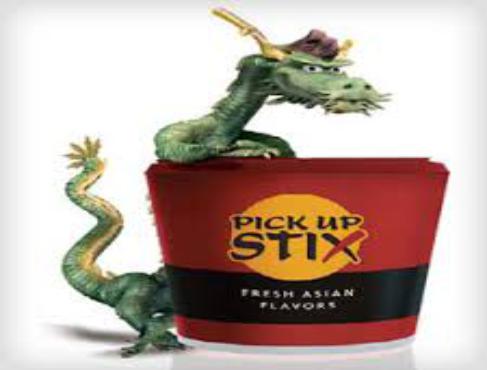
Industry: Food